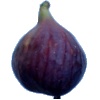
Label: images